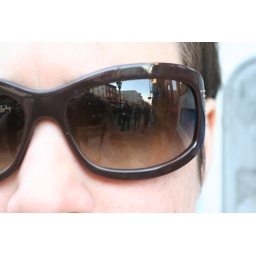
My street reflected in my glasses